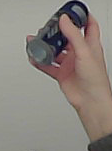
Product: nivea_rollon